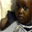
Label: baby